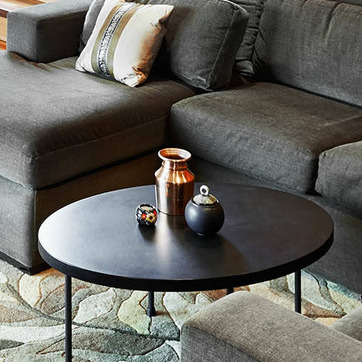
Material: metal